Košice

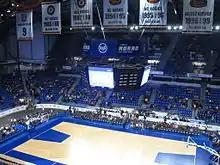
Steel Arena

Public transport in Košice is managed by the Public Transport Company of the City of Košice ("Dopravný podnik mesta Košice"). The municipal mass transit system is the oldest one in present-day Slovakia, with the first horse-car line beginning operation in 1891 (electrified in 1914). Today, the city's public transportation system is composed of buses (in use since the 1950s), trams, and trolleybuses (1993–2014).